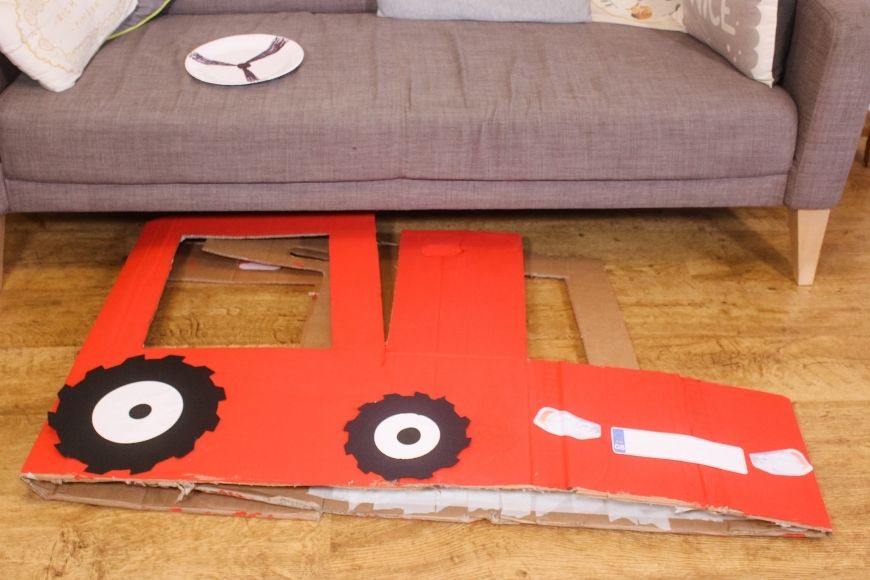
Label: cardboard